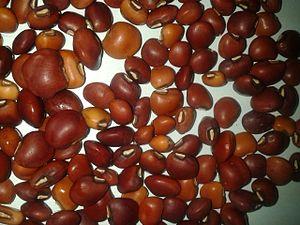
Vigna unguiculata ou niébé est une espèce de plantes de la famille des Fabaceae et du genre Vigna originaire d'Afrique tropicale, dont plusieurs sous-espèces sont cultivées comme plantes alimentaires pour leurs graines, proches des haricots, ou pour leur gousses. C'est la principale légumineuse alimentaire d'Afrique tropicale, fournissant une source économique de protéines de grande qualité. Le Nigeria est le premier producteur mondial de niébé.